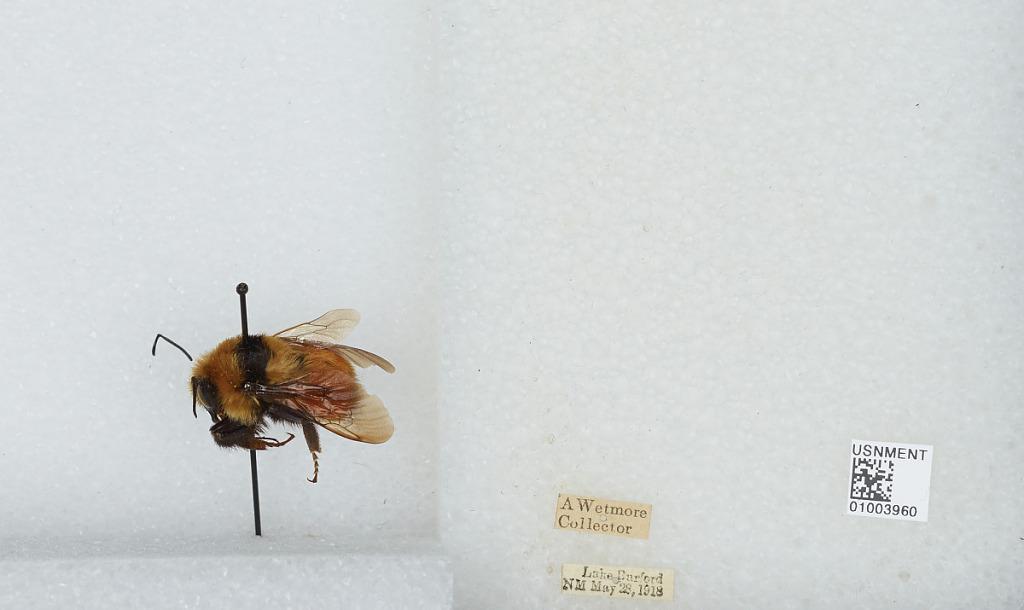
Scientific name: Bombus (Pyrobombus) huntii Greene
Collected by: A. Wetmore
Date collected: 1918-5-28
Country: United States
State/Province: New Mexico
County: Rio Arriba
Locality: Lake Burford
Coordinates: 36.6228, -106.867